South Australian Railways East-West Stock

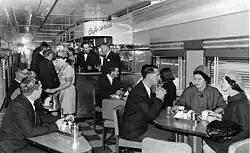
PR photo of cafeteria car passengers

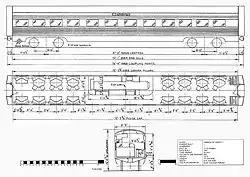
South Australian Railways general arrangement drawing of car C1

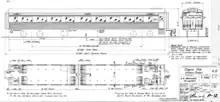
AD first class coach car

One cafeteria car, number C1, was constructed at the South Australian Railways' Islington Railway Workshops in 1947, as one of the first Australian railway vehicles utilising corrugated stainless steel plates for the exterior. The design was based on contemporary streamliner cars in the United States, which had been seen by the Chief Mechanical Engineer, Frank Harrison, on his tour to the United States soon after World War II. It was the prototype for concepts to be included in the new fleet of cars for "The Overland", and was intended to "surpass other buffet cars" in manufacture quality and passenger comfort; the design was detailed down to the level of the food trays, which were introduced on the vehicle long before they became common practice on airlines.